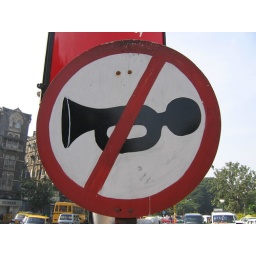
A very appropriate road sign in India